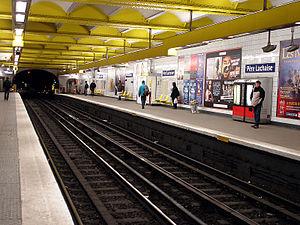
La station Père Lachaise de la ligne 3 du métro de Paris, France.
Père Lachaise est une station des lignes 2 et 3 du métro de Paris, située à la limite des 11ᵉ et 20ᵉ arrondissements de Paris.
La ligne 3 du métro de Paris est l'une des seize lignes du réseau métropolitain de Paris. Elle relie la station Pont de Levallois - Bécon à Levallois-Perret, en proche banlieue ouest, à la station Gallieni à Bagnolet, à l'est, où se trouve la gare routière internationale de Paris-Gallieni.